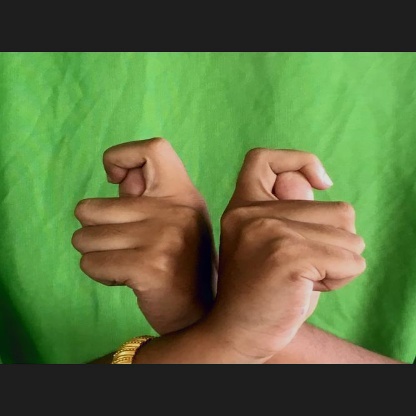
Mudra: Berunda